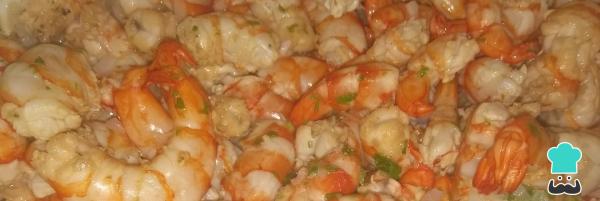
Luego de que el agua haya hervido agregas los langostinos hasta que su color se torne a naranja, entonces apagas la olla y los retiras poniéndolos en un recipiente aparte. También cuelas la cebolla.